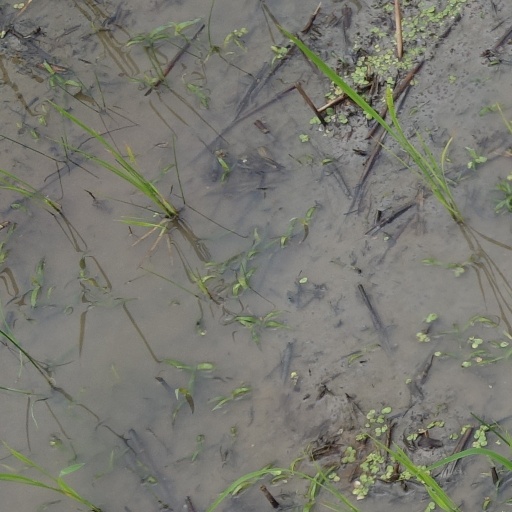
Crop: rice